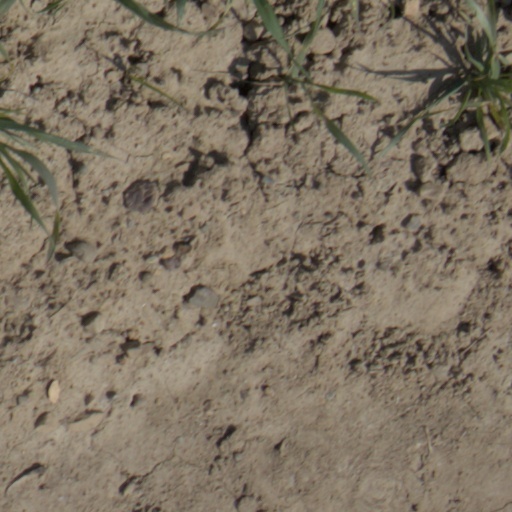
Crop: wheat